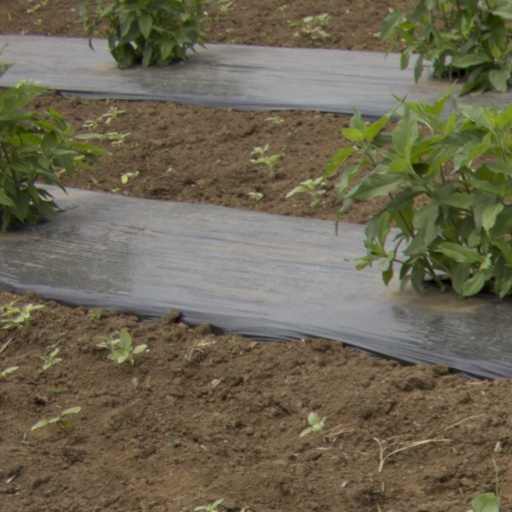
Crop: Jerusalem artichoke